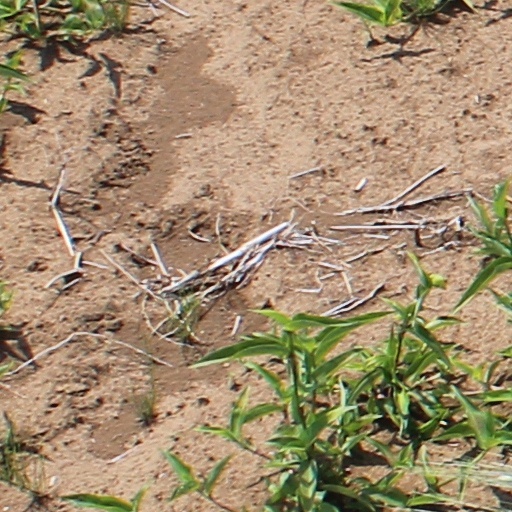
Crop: wheat